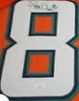
Number: 8